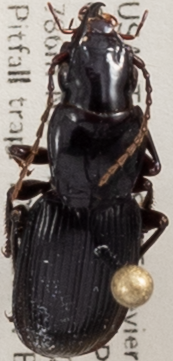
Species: Pterostichus acutipes acutipes
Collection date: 2023-09-12
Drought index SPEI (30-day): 1.45
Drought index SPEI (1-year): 0.03
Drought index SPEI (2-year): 0.63